Keith Tippett

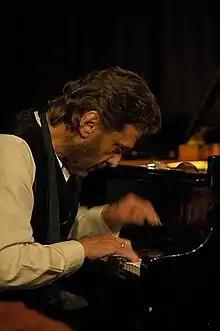
Tippett in 2007

Keith Graham Tippetts (25 August 1947 – 14 June 2020), known professionally as Keith Tippett, was a British jazz pianist and composer. According to AllMusic, Tippett's career "...spanned jazz-rock, progressive rock, improvised and contemporary music, as well as modern jazz for more than half-a-century". He held "an unparallelled place in British contemporary music," and was known for "his unique approach to improvisation". Tippett appeared and recorded in many settings, including a duet with Stan Tracey, duets with his wife Julie Tippetts (née Driscoll), solo performances, and as a bandleader.